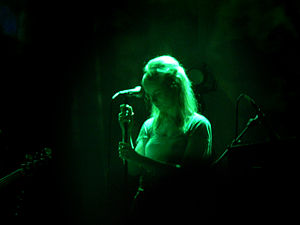
Under Byen
Under Byen-koncert på Vega
Under Byen-koncert på Vega.
Under Byen er et band fra Danmark, der i deres musik kombinerer bevægelser fra den poppede rytmiske musik med den mere avantgardistiske kompositionsmusik.